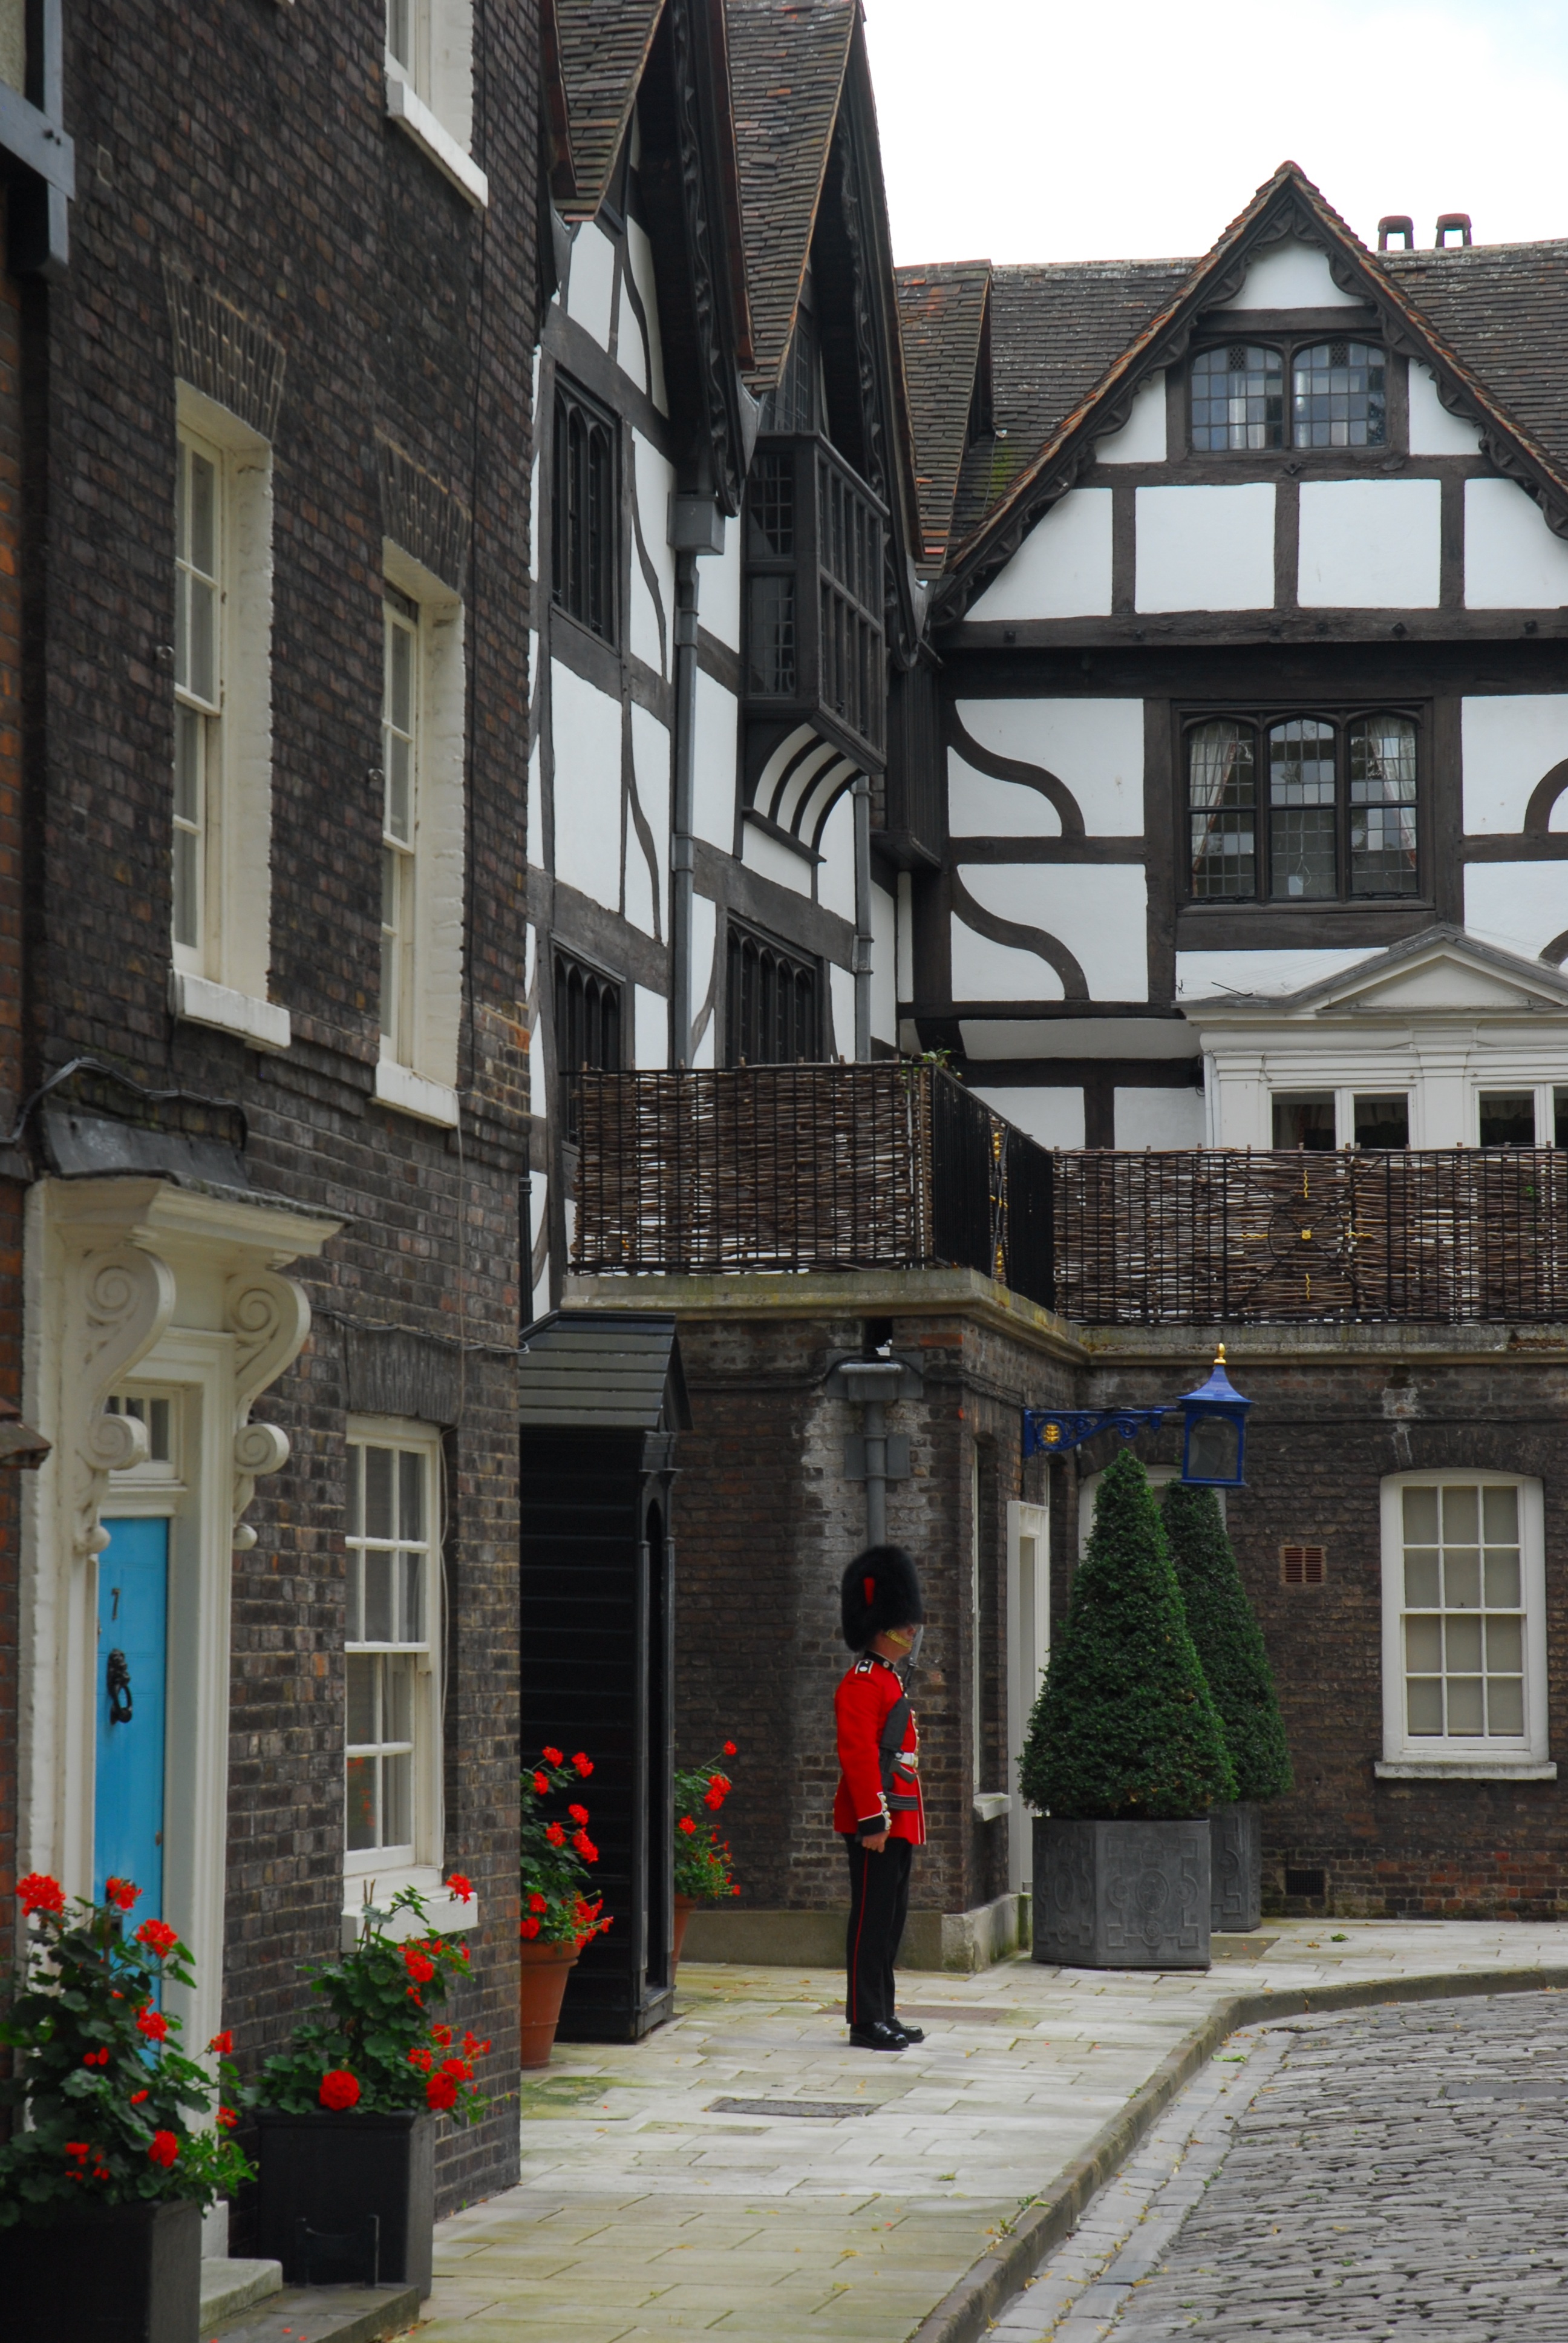
architecture, road, street, house, town, building, alley, city, downtown, landmark, facade, tourism, uk, england, london, infrastructure, british, neighbourhood, tower of london, urban area, residential area, human settlement